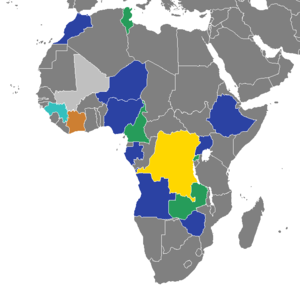
Le Championnat d'Afrique des nations de football 2016 est une compétition de football qui se dispute au Rwanda en 2016, organisée par la Confédération africaine de football. Il s'agit de la quatrième édition du Championnat d'Afrique des nations qui met en compétition les 16 meilleures équipes africaines locales réparties en quatre poules de quatre équipes.